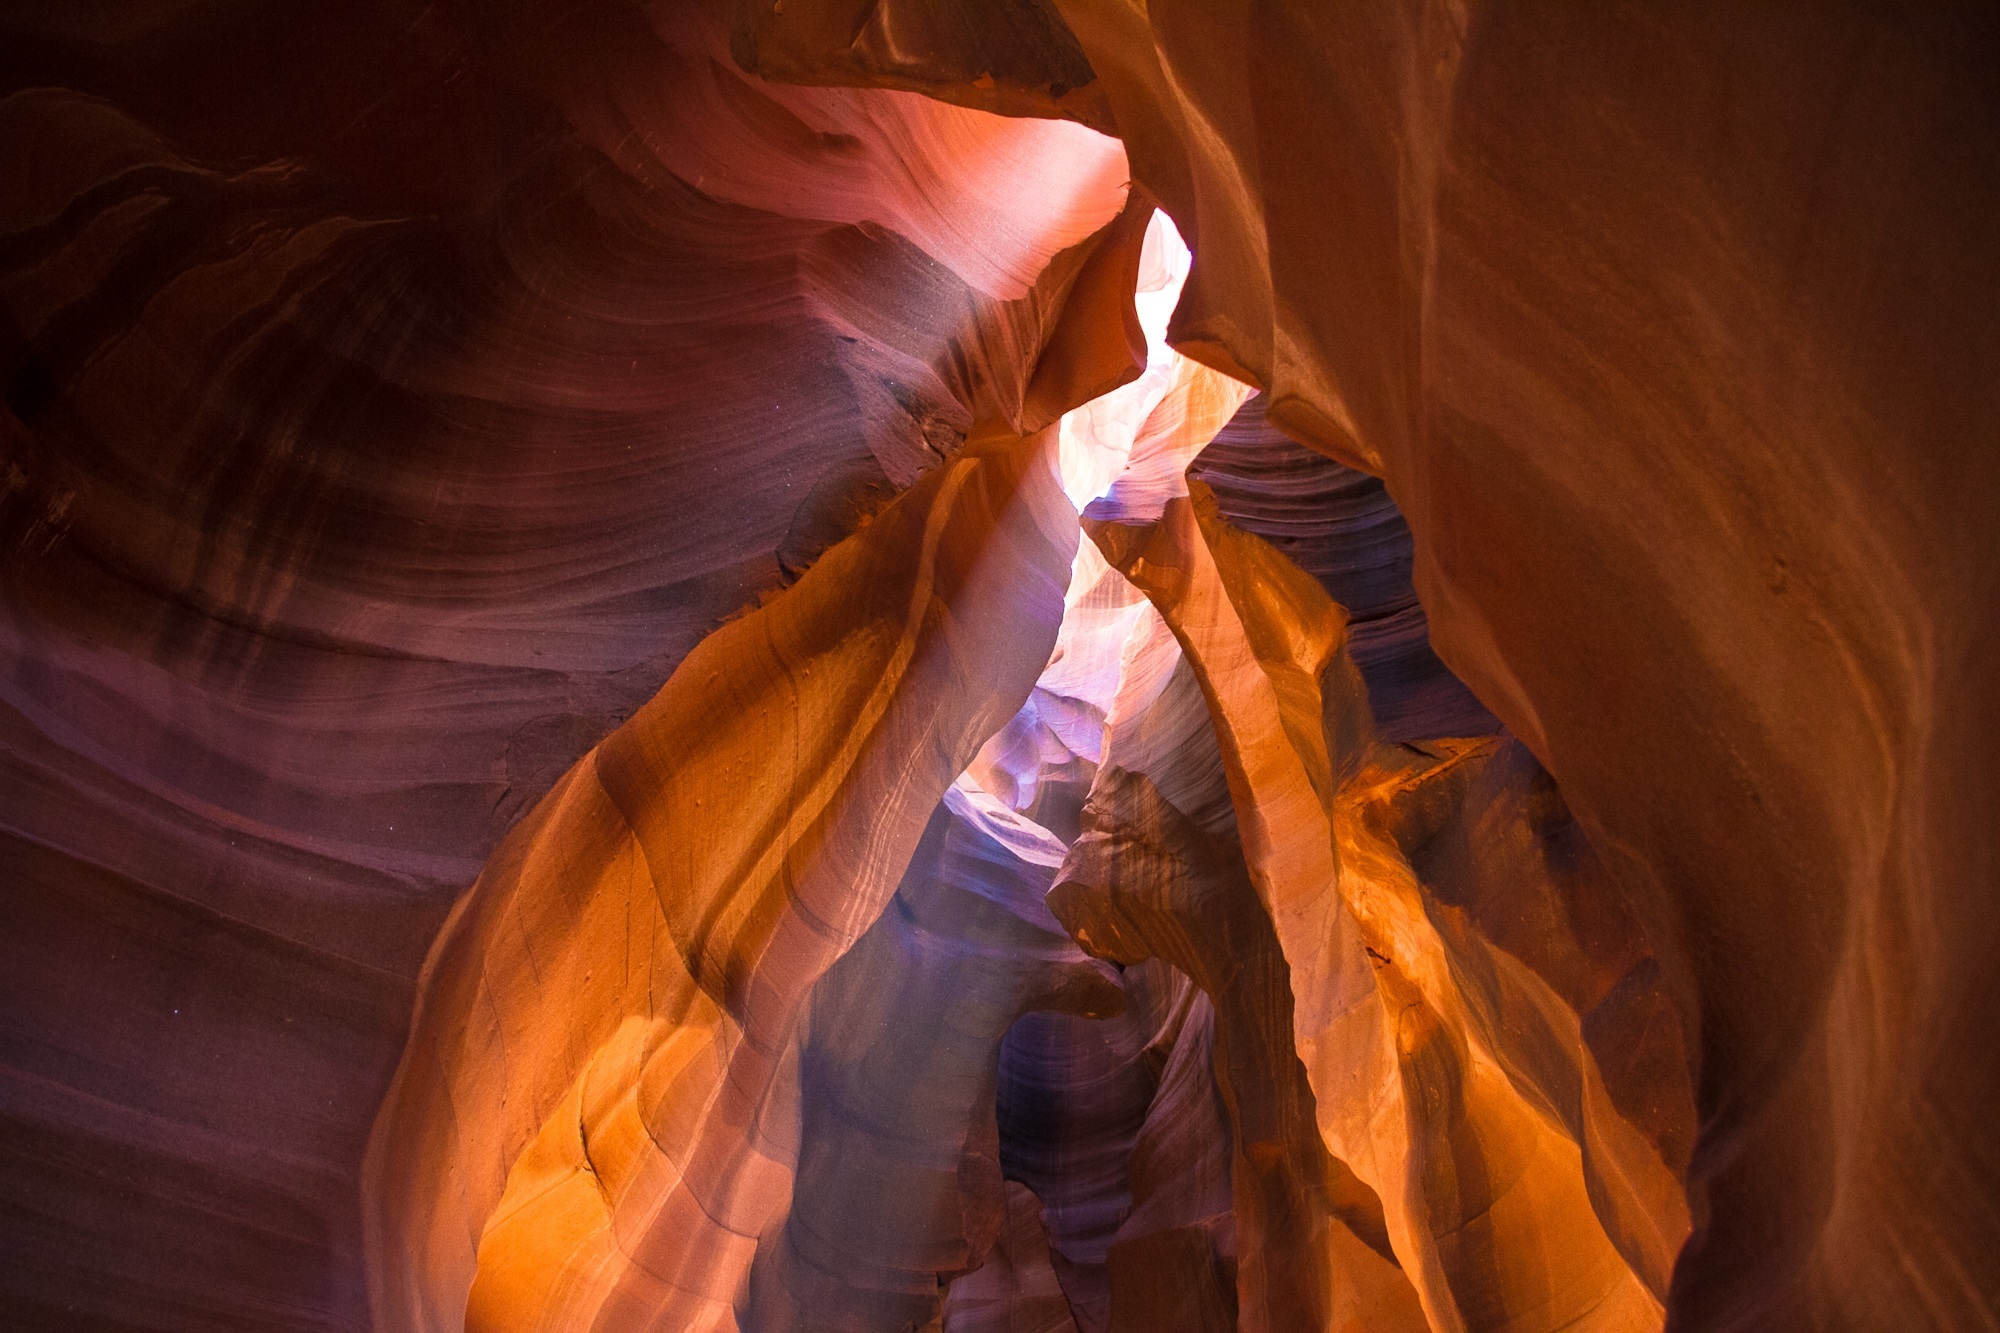
rock, sunlight, formation, cave, red, color, natural, flame, darkness, canyon, screenshot, geological phenomenon